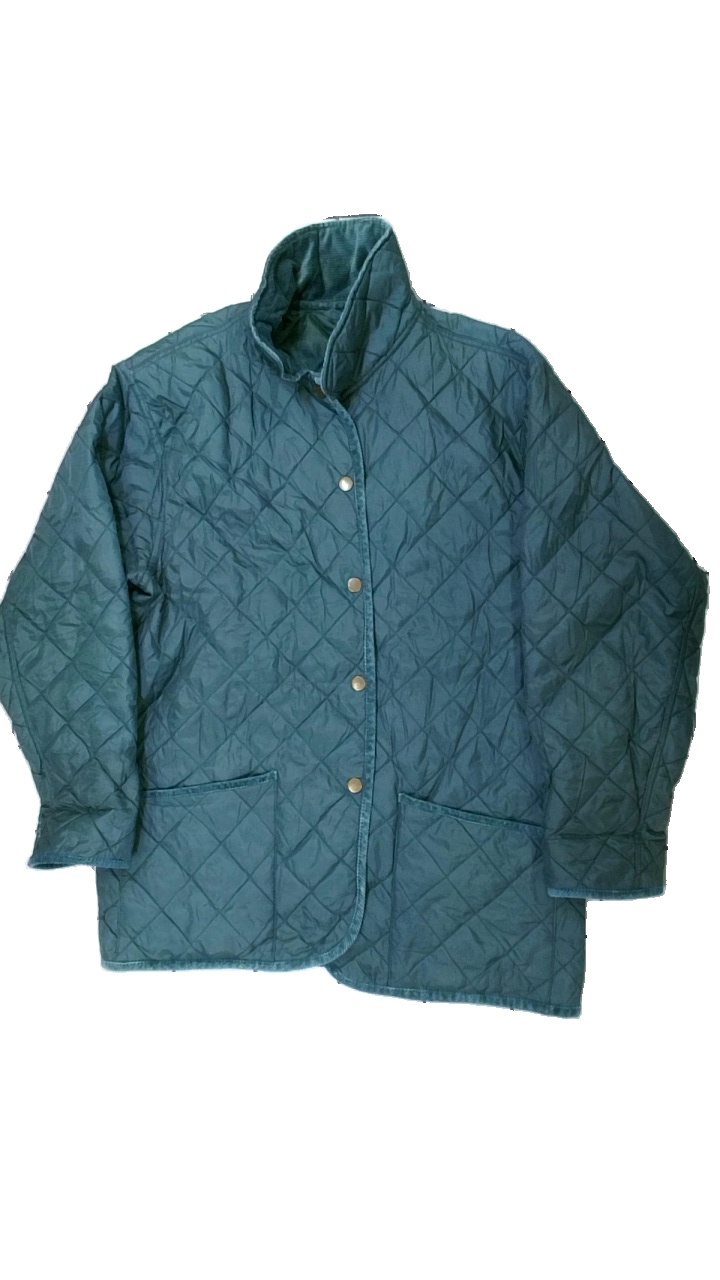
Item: Jacket (Ladies)
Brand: Missing
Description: grön jacka
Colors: Green
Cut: Turtle neck
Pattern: Other
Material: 59% nylon 41% polyester
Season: All
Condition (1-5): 4
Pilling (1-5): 5
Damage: luddigt
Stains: Minor
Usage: Reuse
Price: <50